Uncompahgre Ute

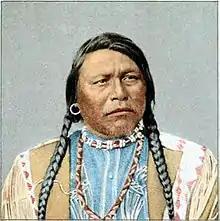
Chief Ouray

The Tabeguache (Ute language: , , and ), or “People of Sun Mountain,” was the largest of the ten nomadic bands of the Ute and part of the Northern Ute People. They lived in river valleys of the Gunnison River and Uncompahgre River between the Parianuche to the north and the Weeminuche to the south. They traveled seasonally. Like other Ute, they were hunters who followed and hunted buffalo, deer, and elk. They moved their camp about every month, and created a link to Mother Earth at each camp by constructing a medicine wheel at the center of camp.